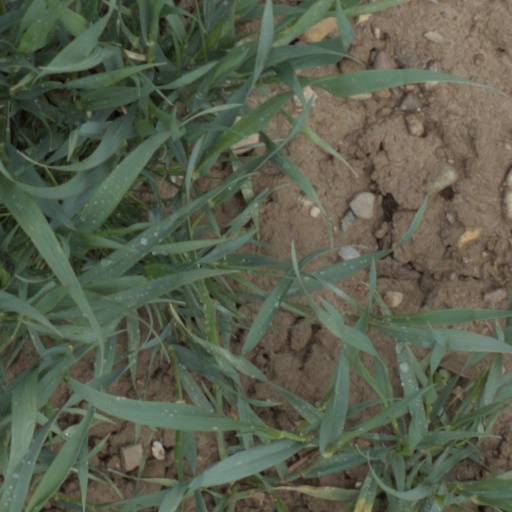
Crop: wheat